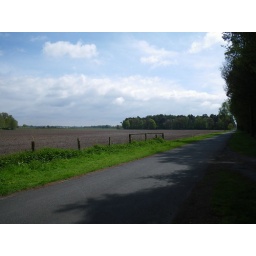
merfeld, germany. unfortunately, there were no wild horses in sight and the only sign around was in german :(